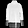
Label: Pullover